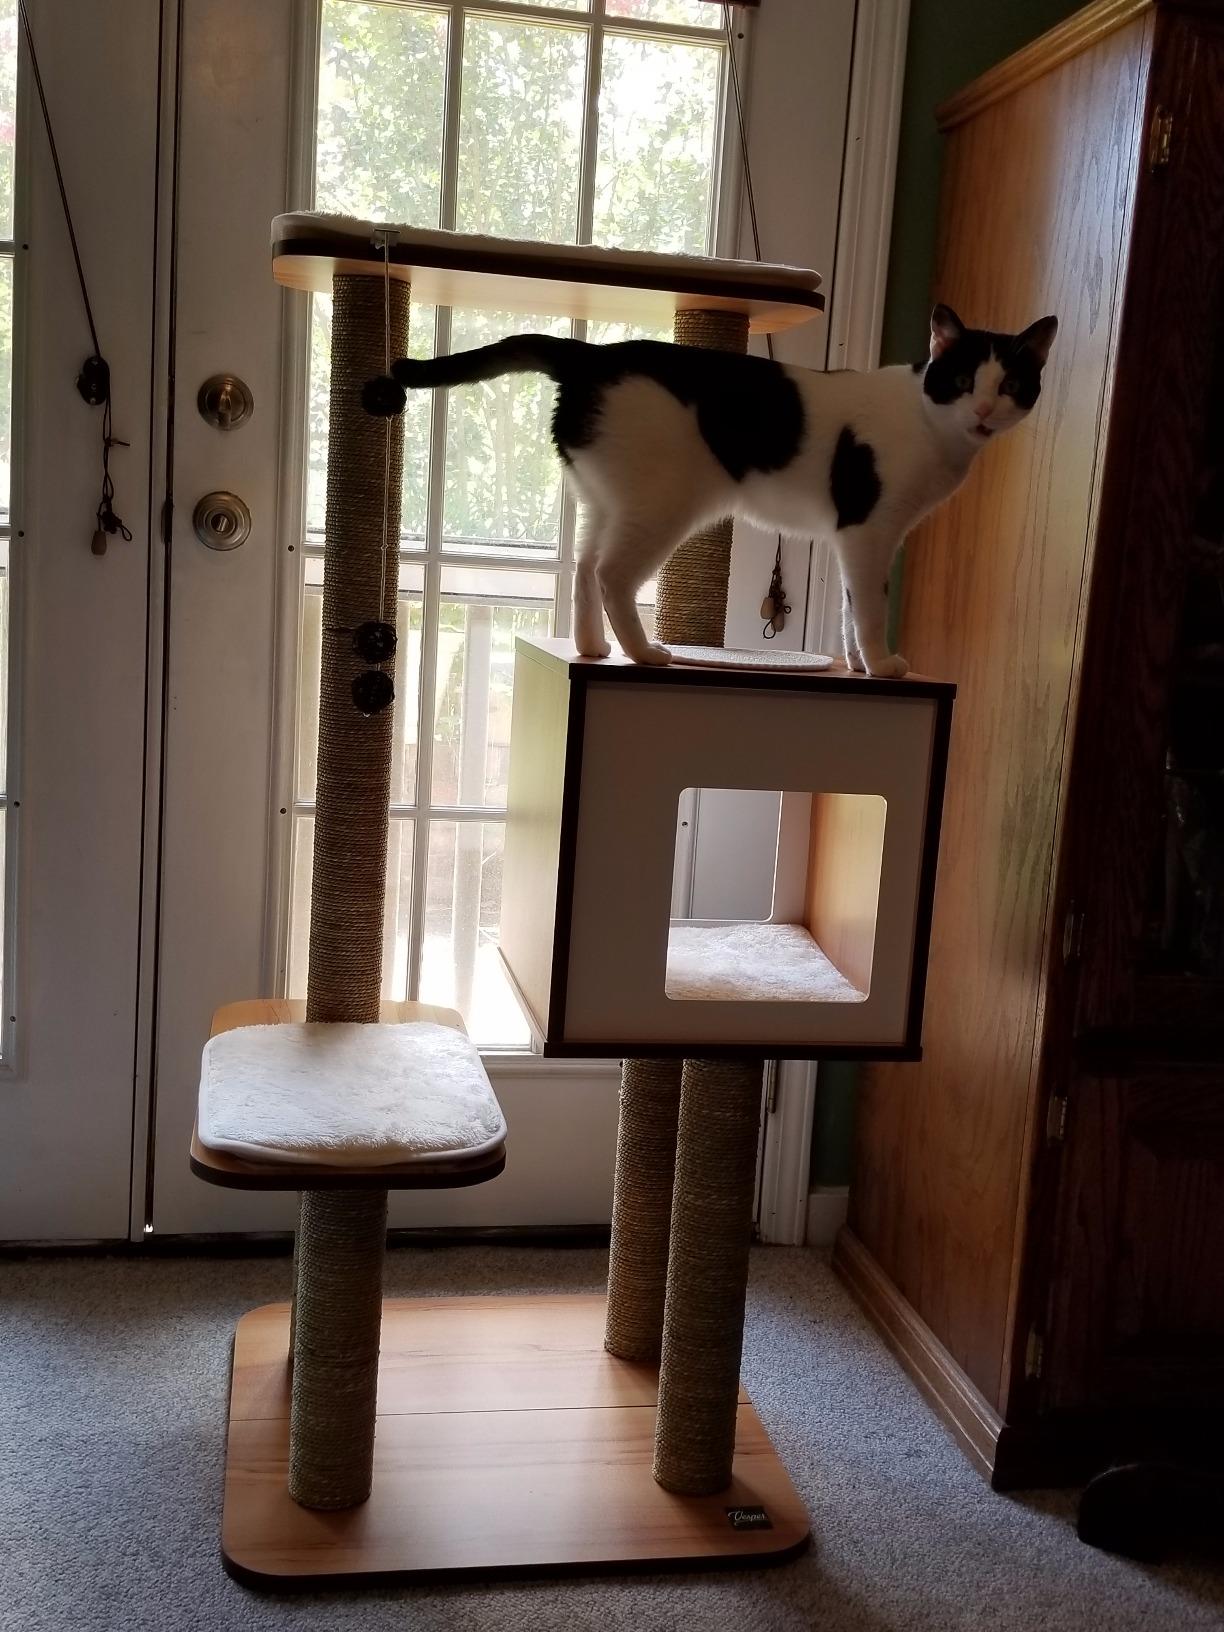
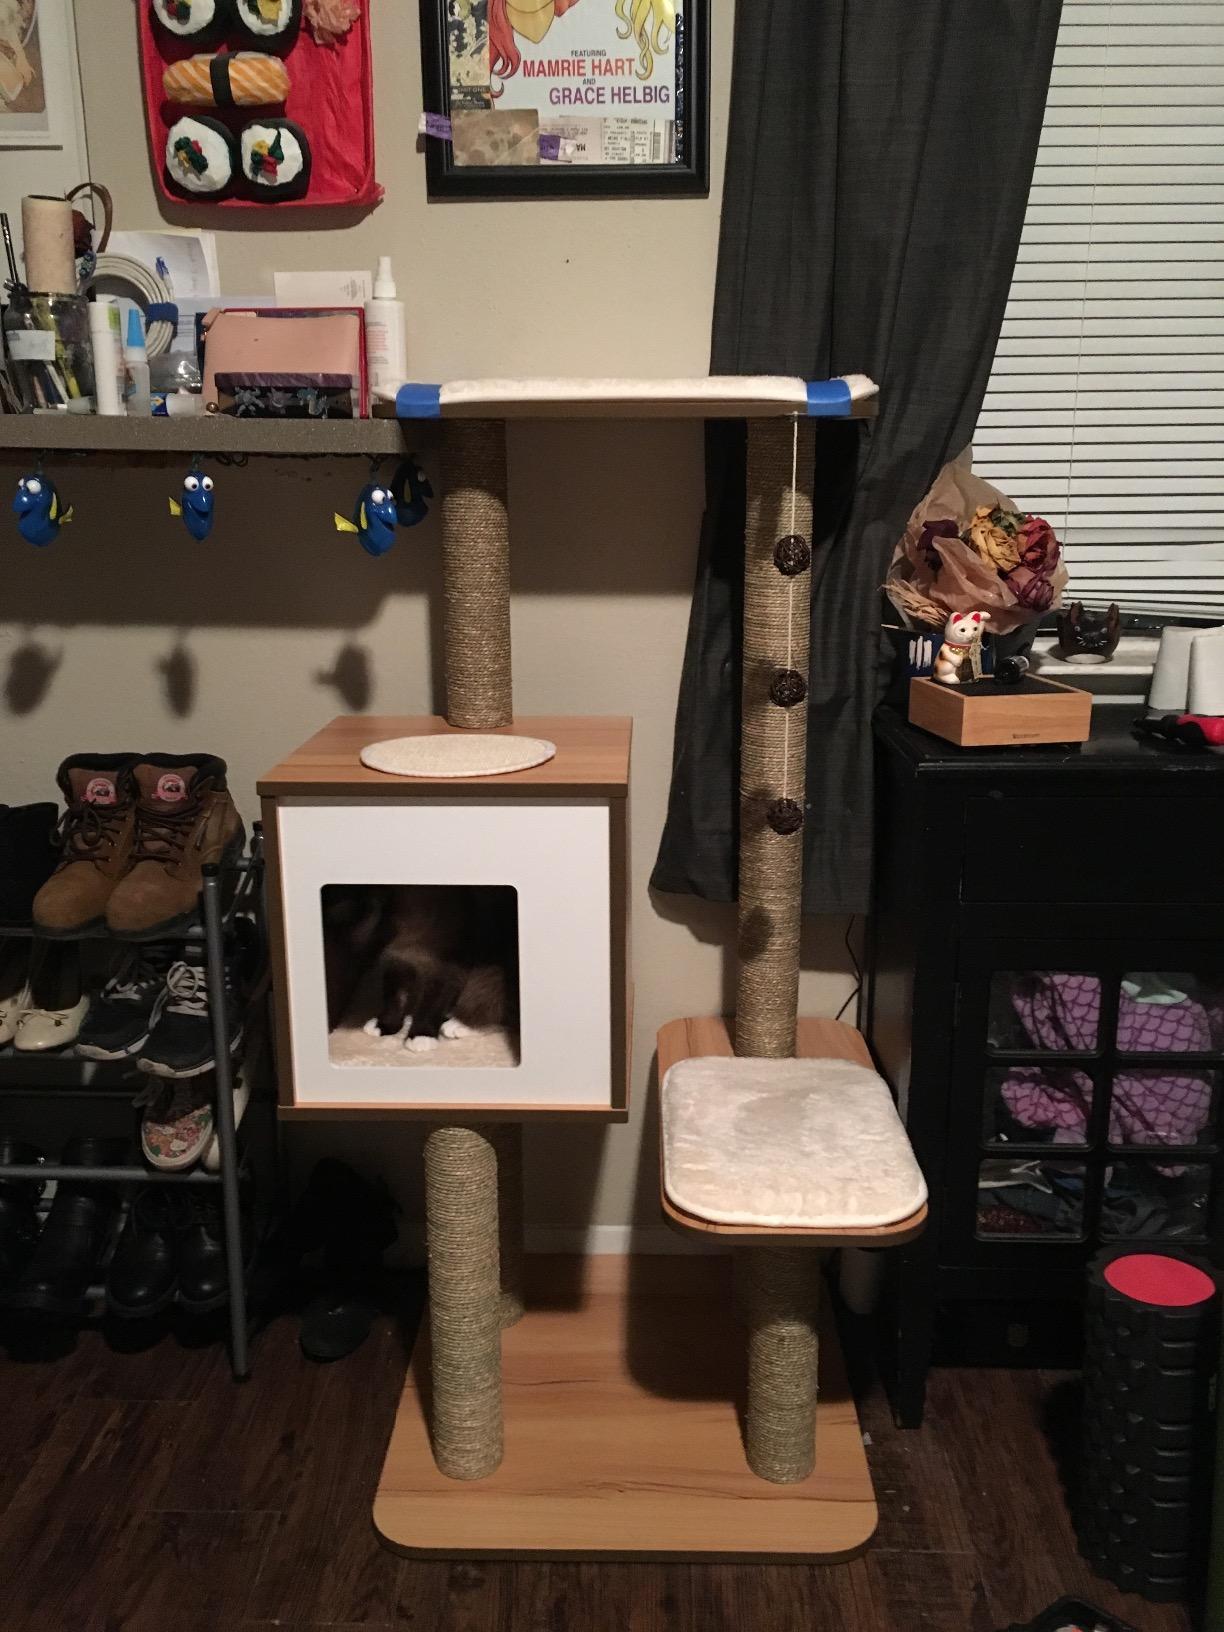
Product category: items_cat tree
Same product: yes